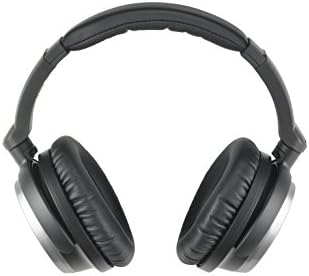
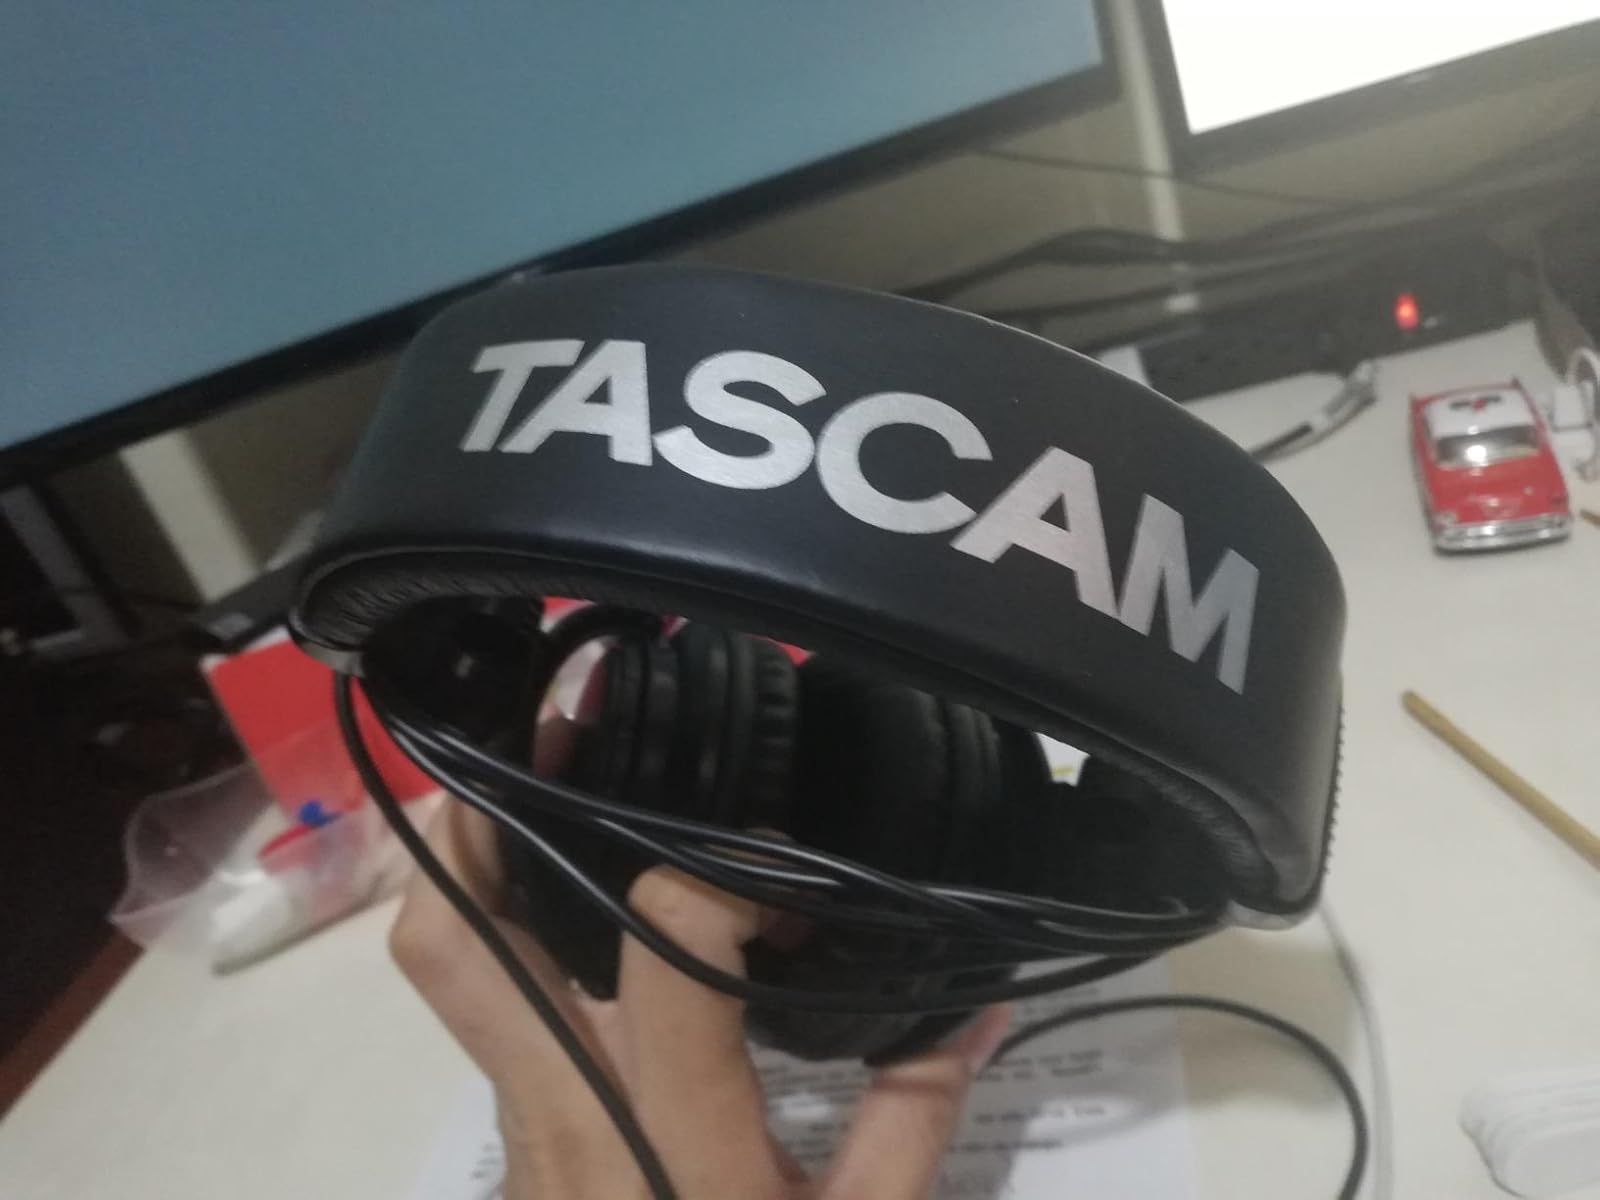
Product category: headphones
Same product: no